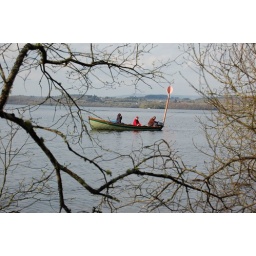
No John Hinde post card was ever complete without the blob of bright red clothing somewhere near the middle of the picture.